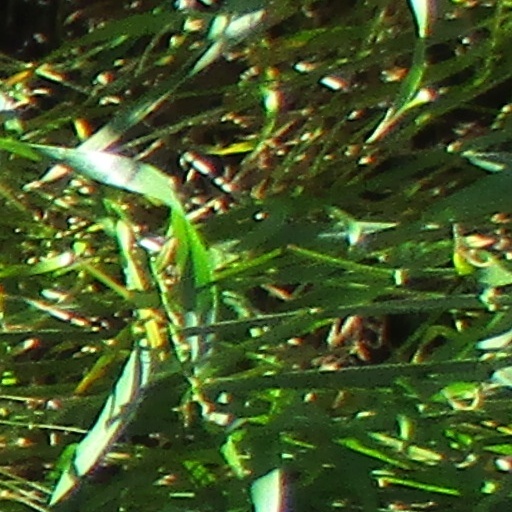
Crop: wheat